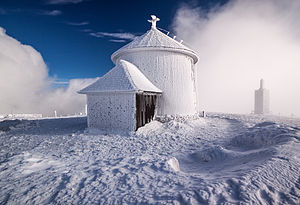
Sněžka
Kapellet på toppen af bjerget
Sněžka eller Śnieżka er det højeste bjerg i bjergkæden Karkonosze/Krkonoše, en del af Sudeterne. Med en højde på 1.603 meter er det også det højeste punkt i Tjekkiet, og ligger på grænsen til Polen. På tysk kaldes bjerget Schneekoppe.